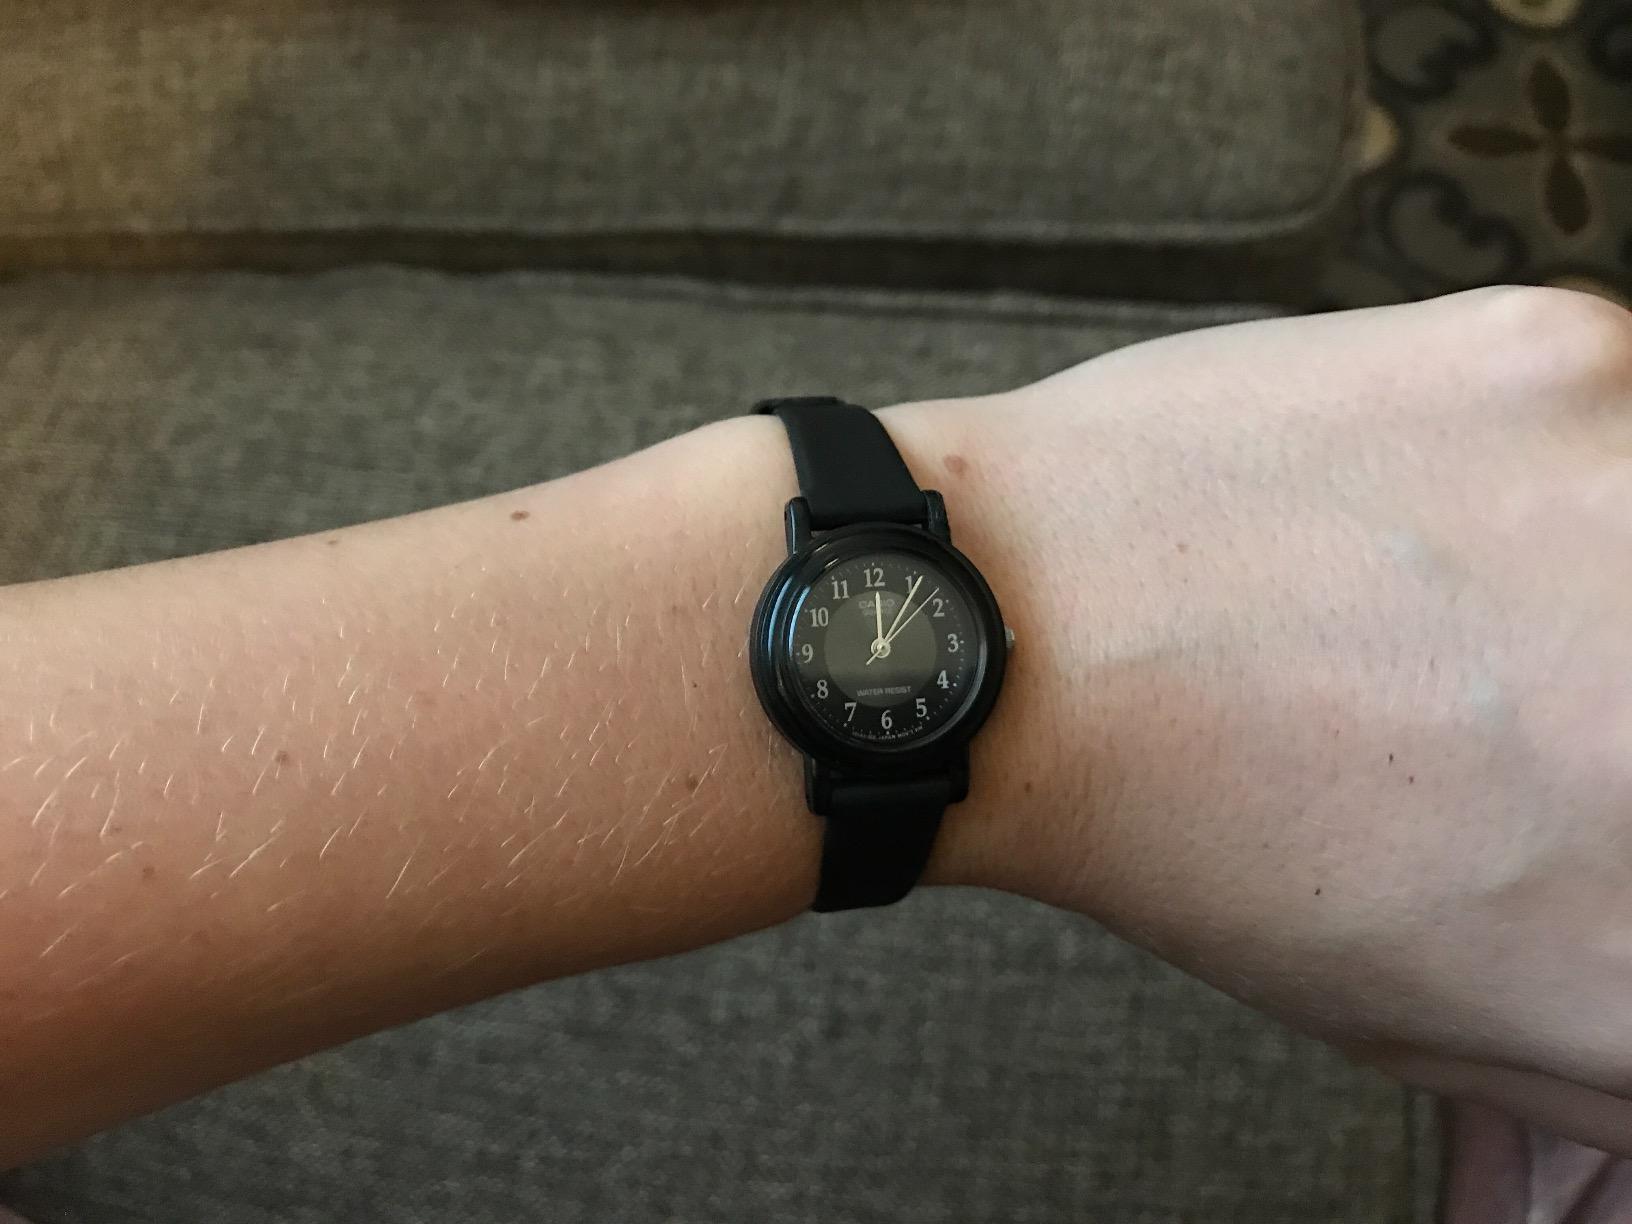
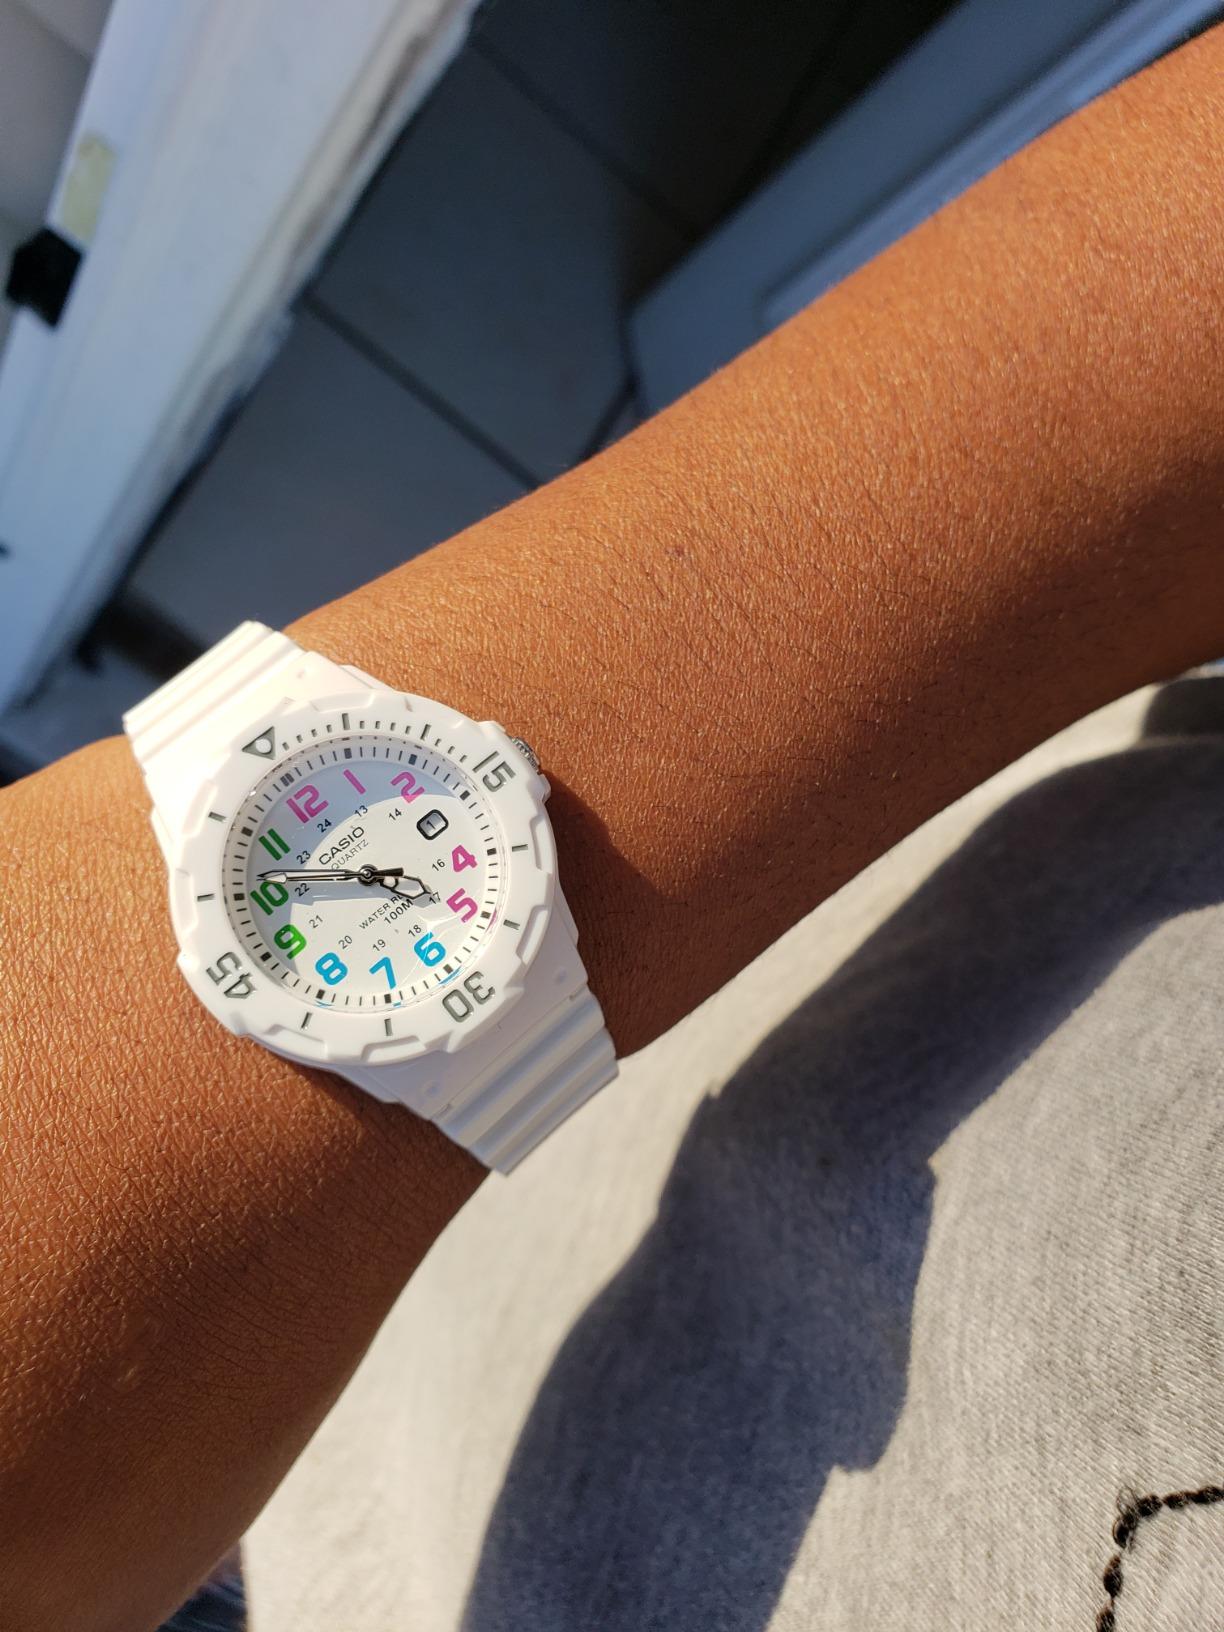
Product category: accessories_watch
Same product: no